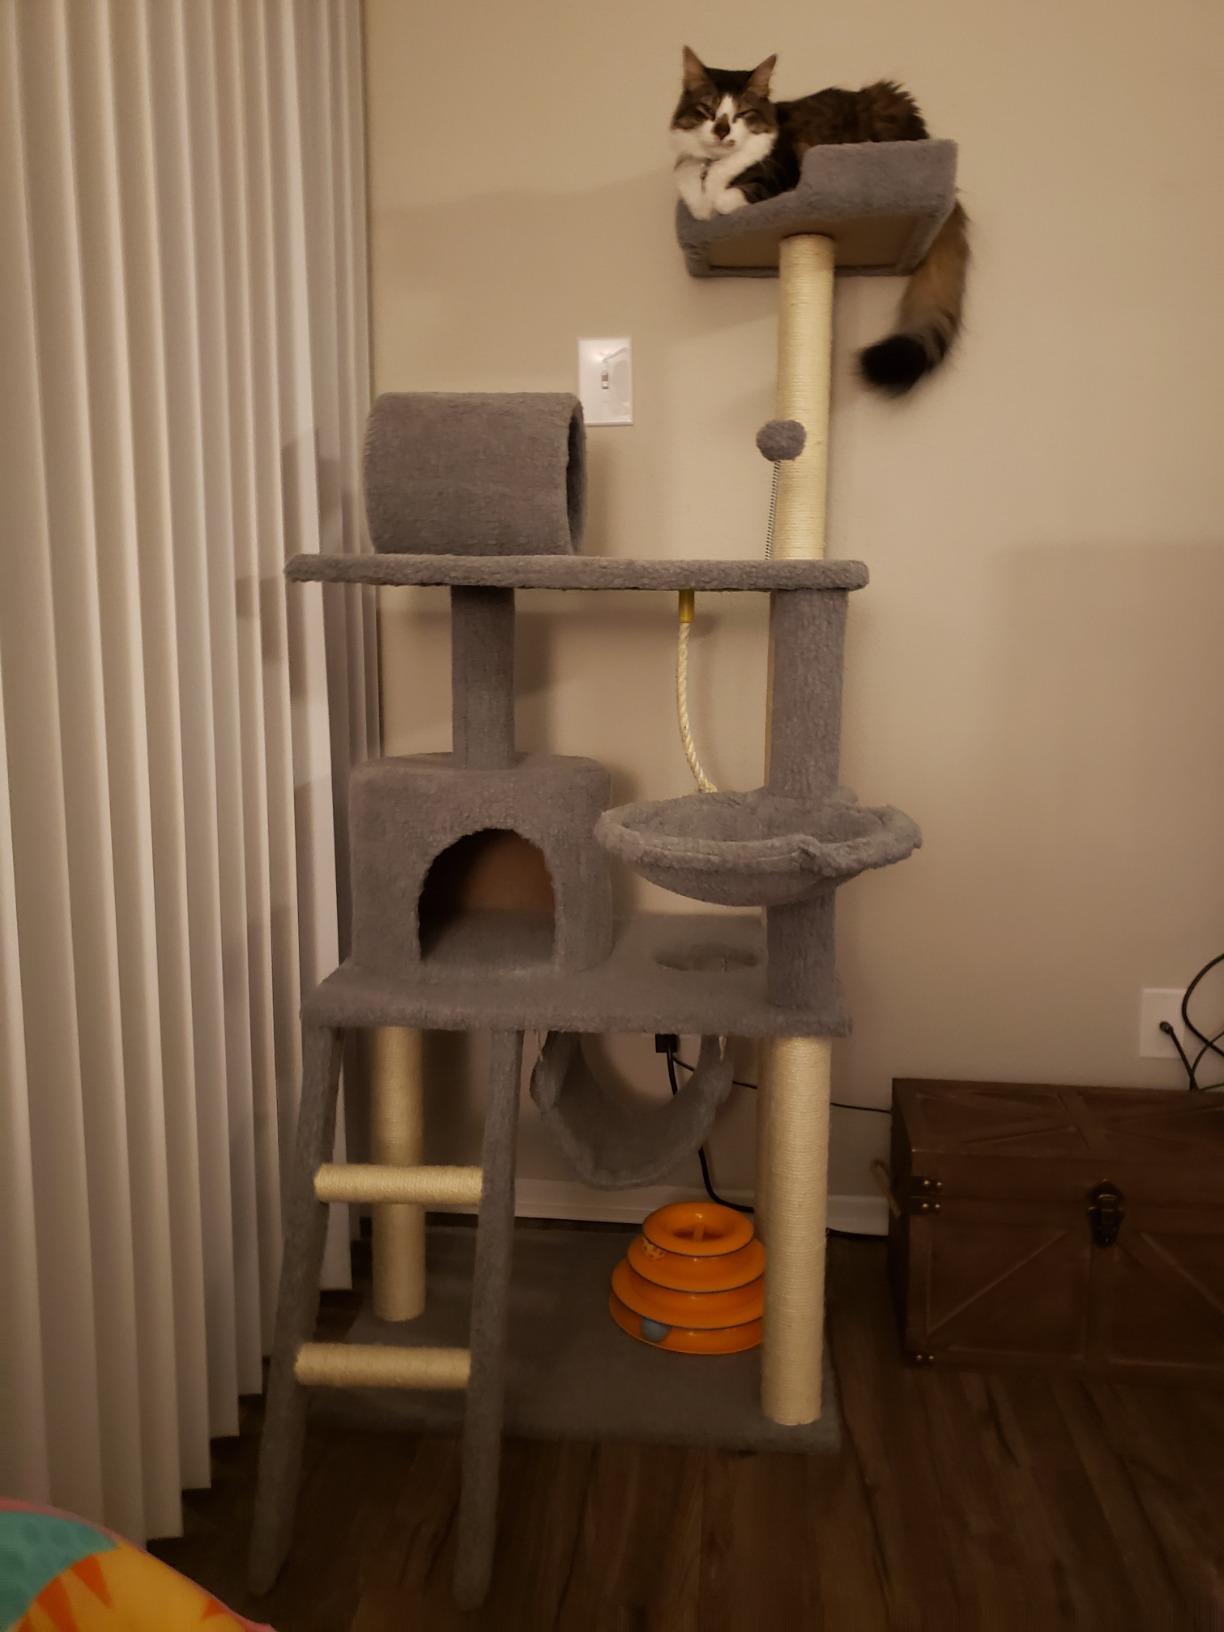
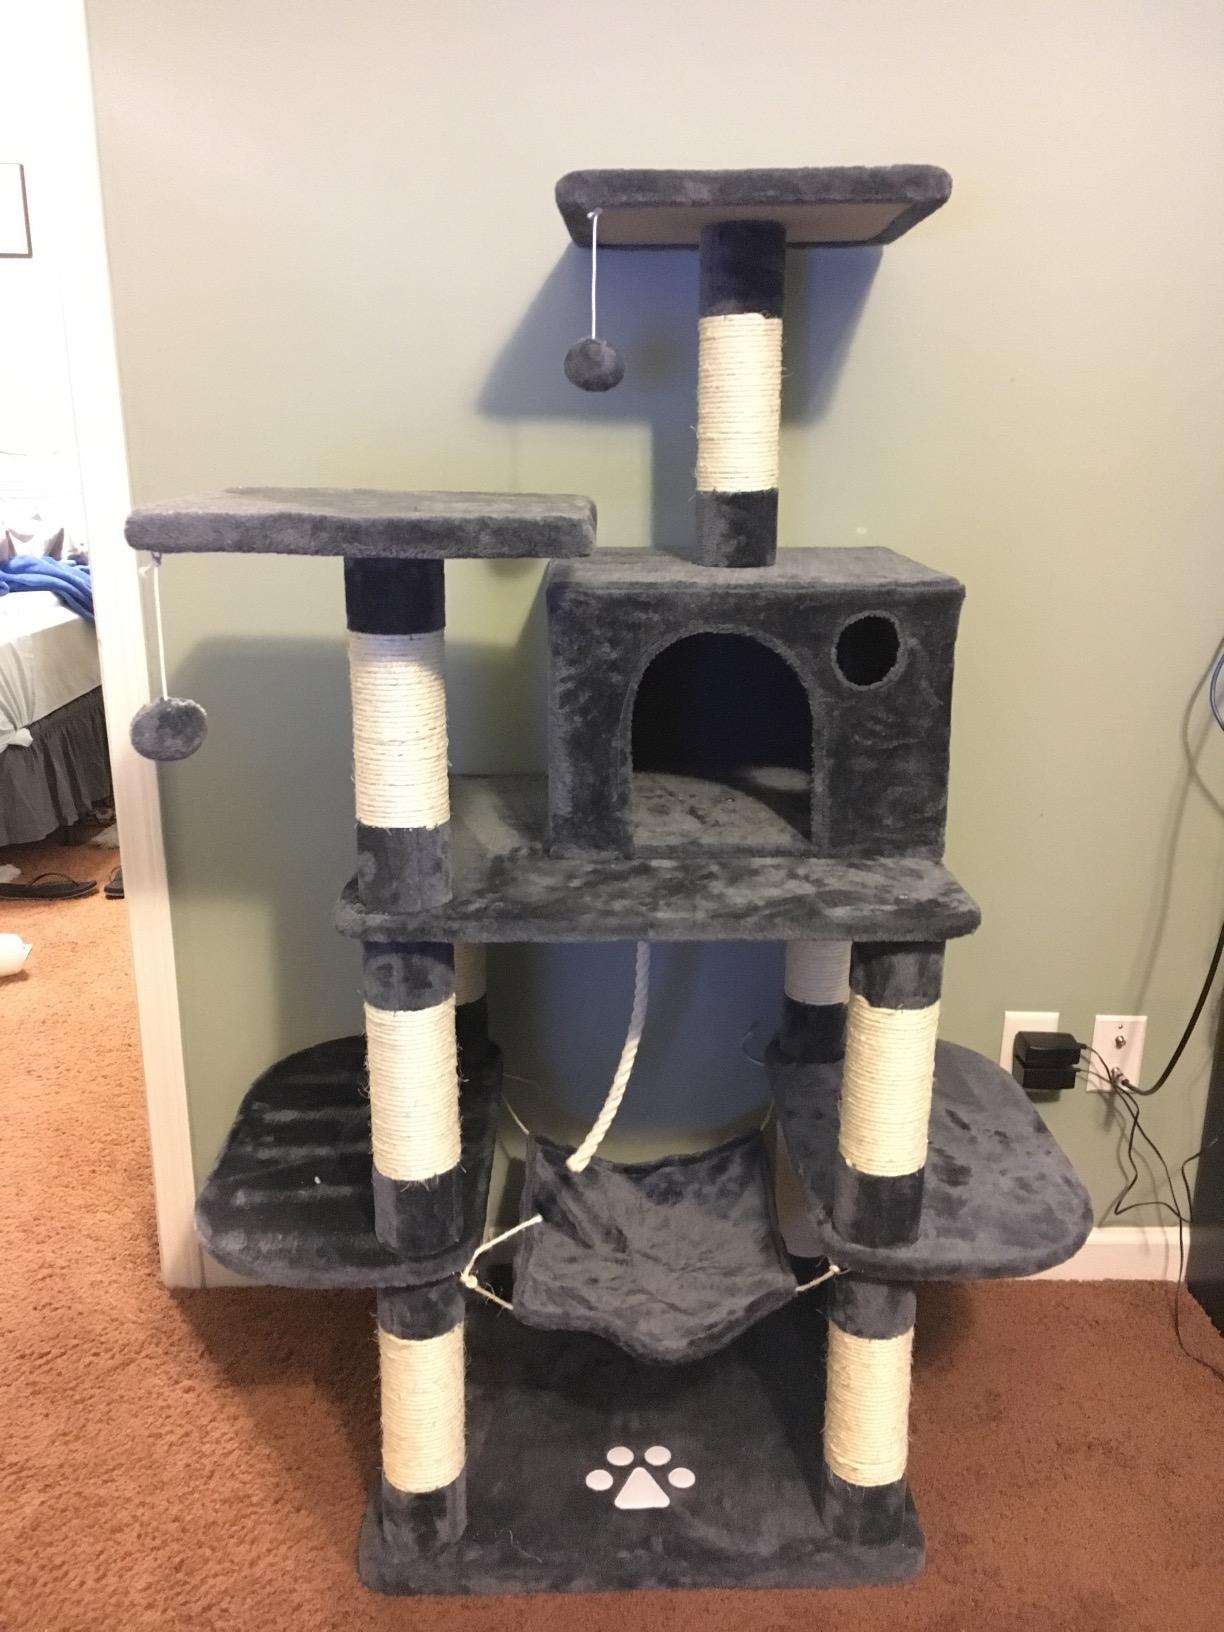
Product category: items_cat tree
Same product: no